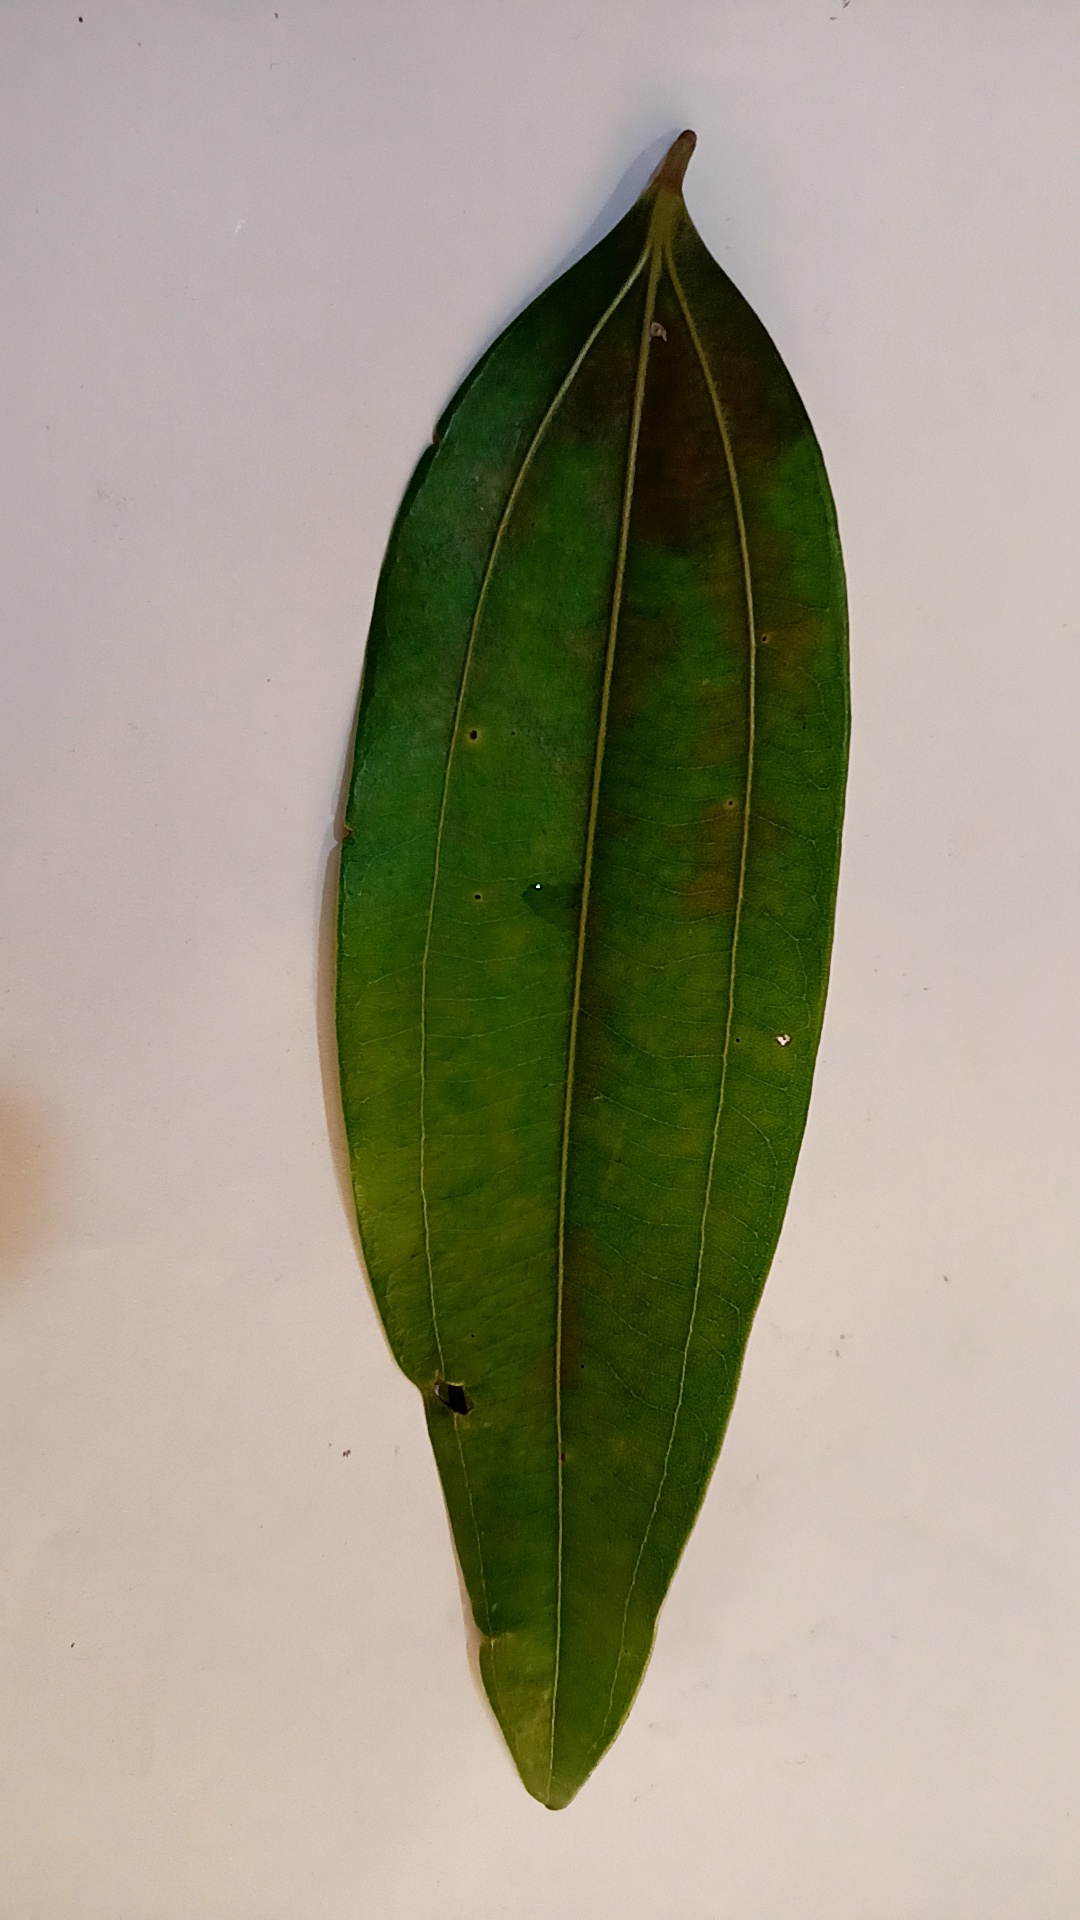
Label: Disease